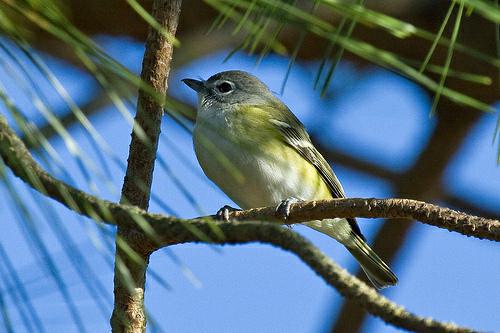
A photo of a blue headed vireo